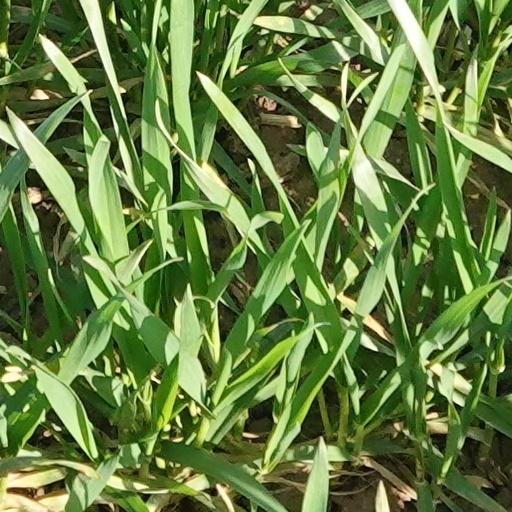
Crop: wheat